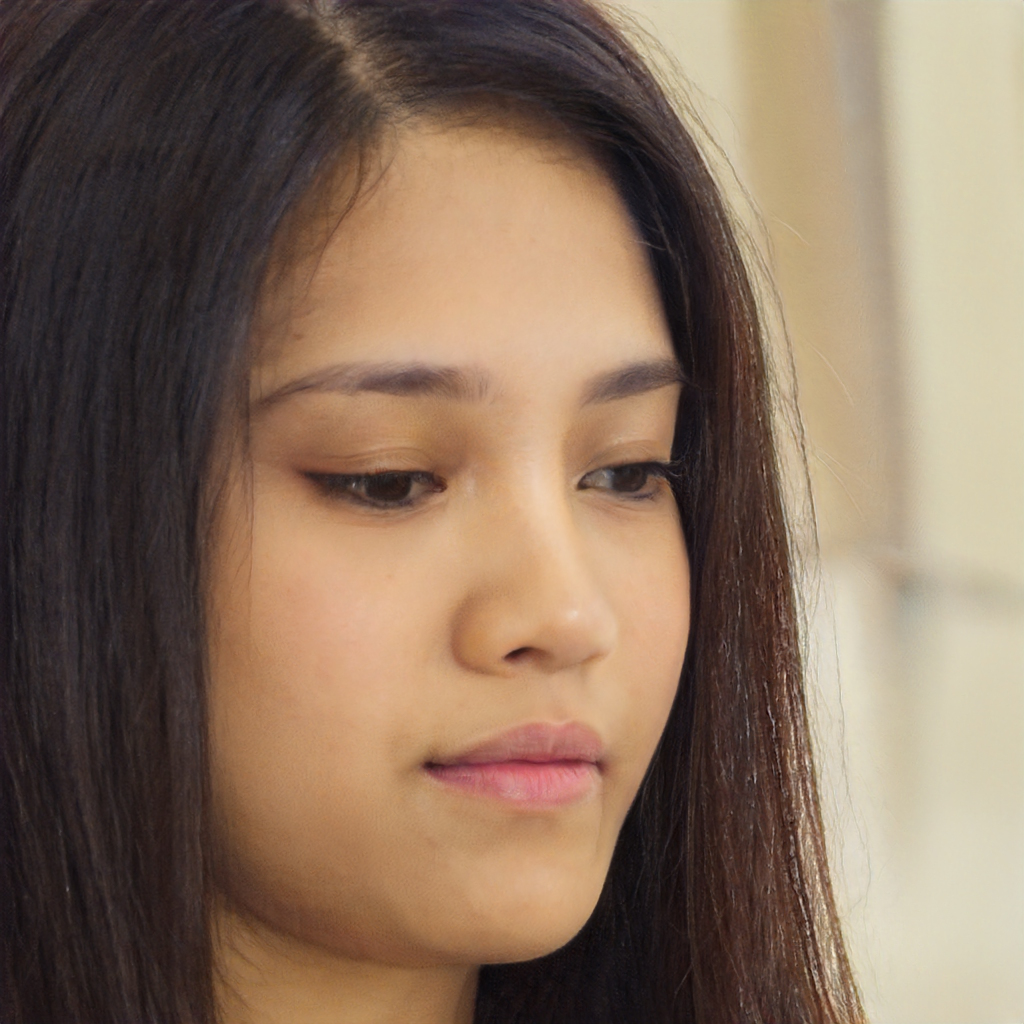
Portrait style: Real Portrait